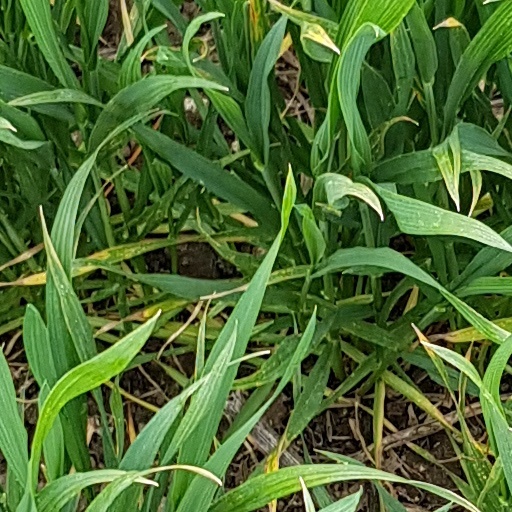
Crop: wheat